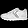
Label: Sneaker